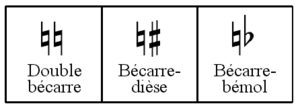
Source
En musique, le mot altération peut signifier trois choses.